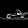
Label: Sandal